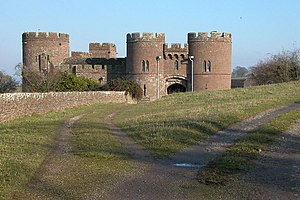
Borge og slotte i England / Herefordshire
Denne liste over borge og slotte i England er ikke en liste over alle bygninger og steder, hvor ordet ”castle” indgår i navnet eller en liste over bygninger, som er en borg i middelalderlig henseende. Det er heller ikke en liste over alle borge og slotte, der nogensinde er bygget i England: Mange er forsvundet sporløst, men er hovedsageligt en liste over bygninger og ruiner. De bygninger, som er bevaret, er alle blevet ændret i løbet af historien.